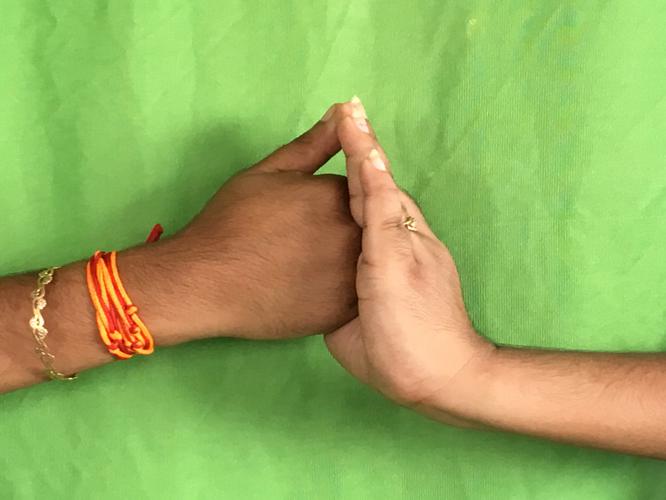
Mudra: Shanka
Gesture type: double_hand